Permanent Forest Contract

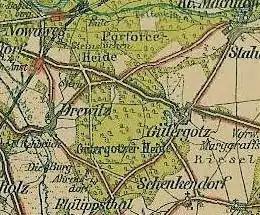
Purchase: Parforceheide (Map from von 1903)

The "Association of Greater Berlin" bought large areas of woods belonging to the Prussian state – in total around 10,000 hectares – from the local forestry authorities in Grunewald, Tegel, Grünau, Köpenick, which at this time were not yet part of Berlin, as well as that in Potsdam. The Association committed itself to not building on or reselling the areas of forest which it had bought, but instead to maintain them permanently as local recreation areas for the populace. Some of the areas of forest acquired, such as the Parforceheide, lay then and still lie outside the city boundary in Brandenburg and have been managed since reunification by the forestry authorities in Berlin.